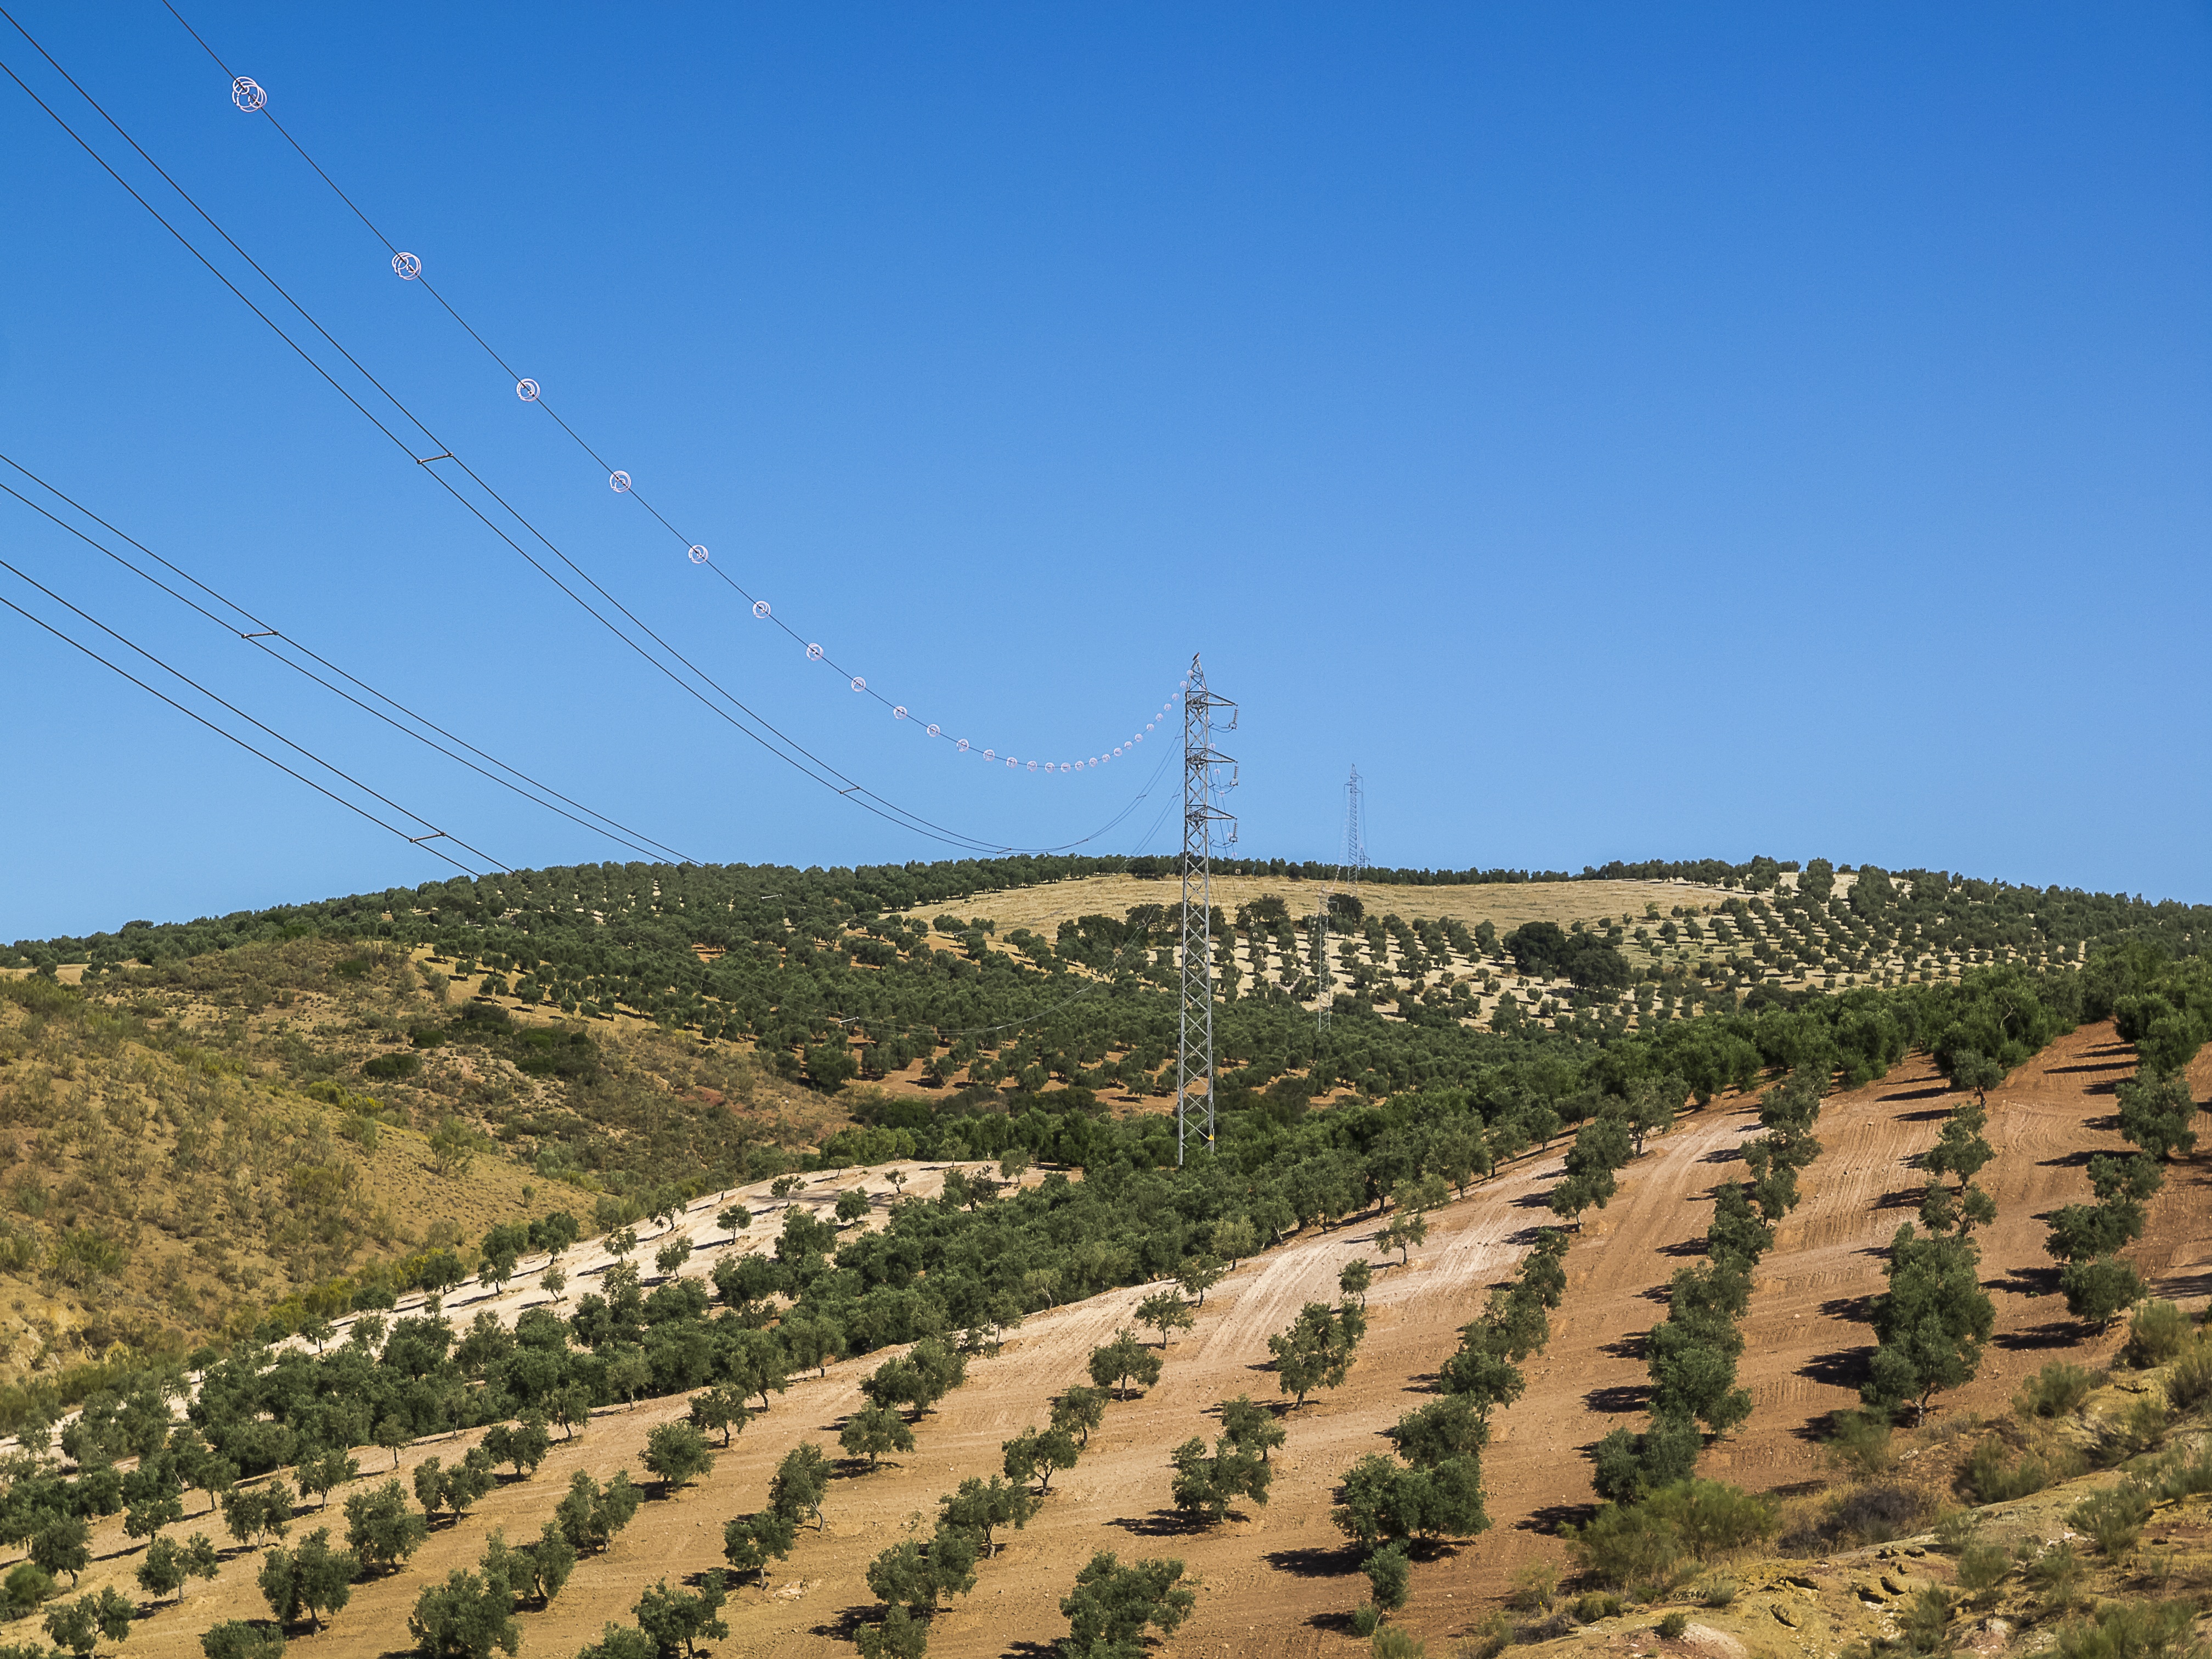
landscape, horizon, mountain, sky, field, hill, flower, valley, electrical, electricity, agriculture, plain, trees, spain, crops, plateau, cables, olives, lying, ecosystem, torres, power lines, rural area, olive trees, aerial photography, hv, high voltage tower, electrical tower, olive groves, natural environment